Adolphe Clément-Bayard

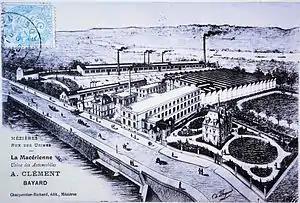
La Macérienne, Faubourg Saint-Julien, Mézières, 1913

The Dreyfus affair split France at the end of the 19th century over the guilt or innocence of a soldier, Alfred Dreyfus, who had been convicted of selling secrets to the Germans. In 1900, Clément-Bayard was one of the leading "anti-Dreyfusard" industrialists, along with comte Jules-Albert de Dion, who cancelled all advertising in the "Dreyfusard" newspaper "Le Vélo" and started a rival daily sports paper, "L'Auto-Velo". The roots of both the Tour de France cycle race and L'Équipe newspaper, result from Clément's hostile "anti-Dreyfusard" stance. The Dreyfus affair was eventually concluded with the official exoneration of Dreyfus (as an innocent person who had been framed). With the end of official inquiries, it may be said that Clément-Bayard and de Dion had been wrong for a decade.